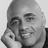
Emotion: happy